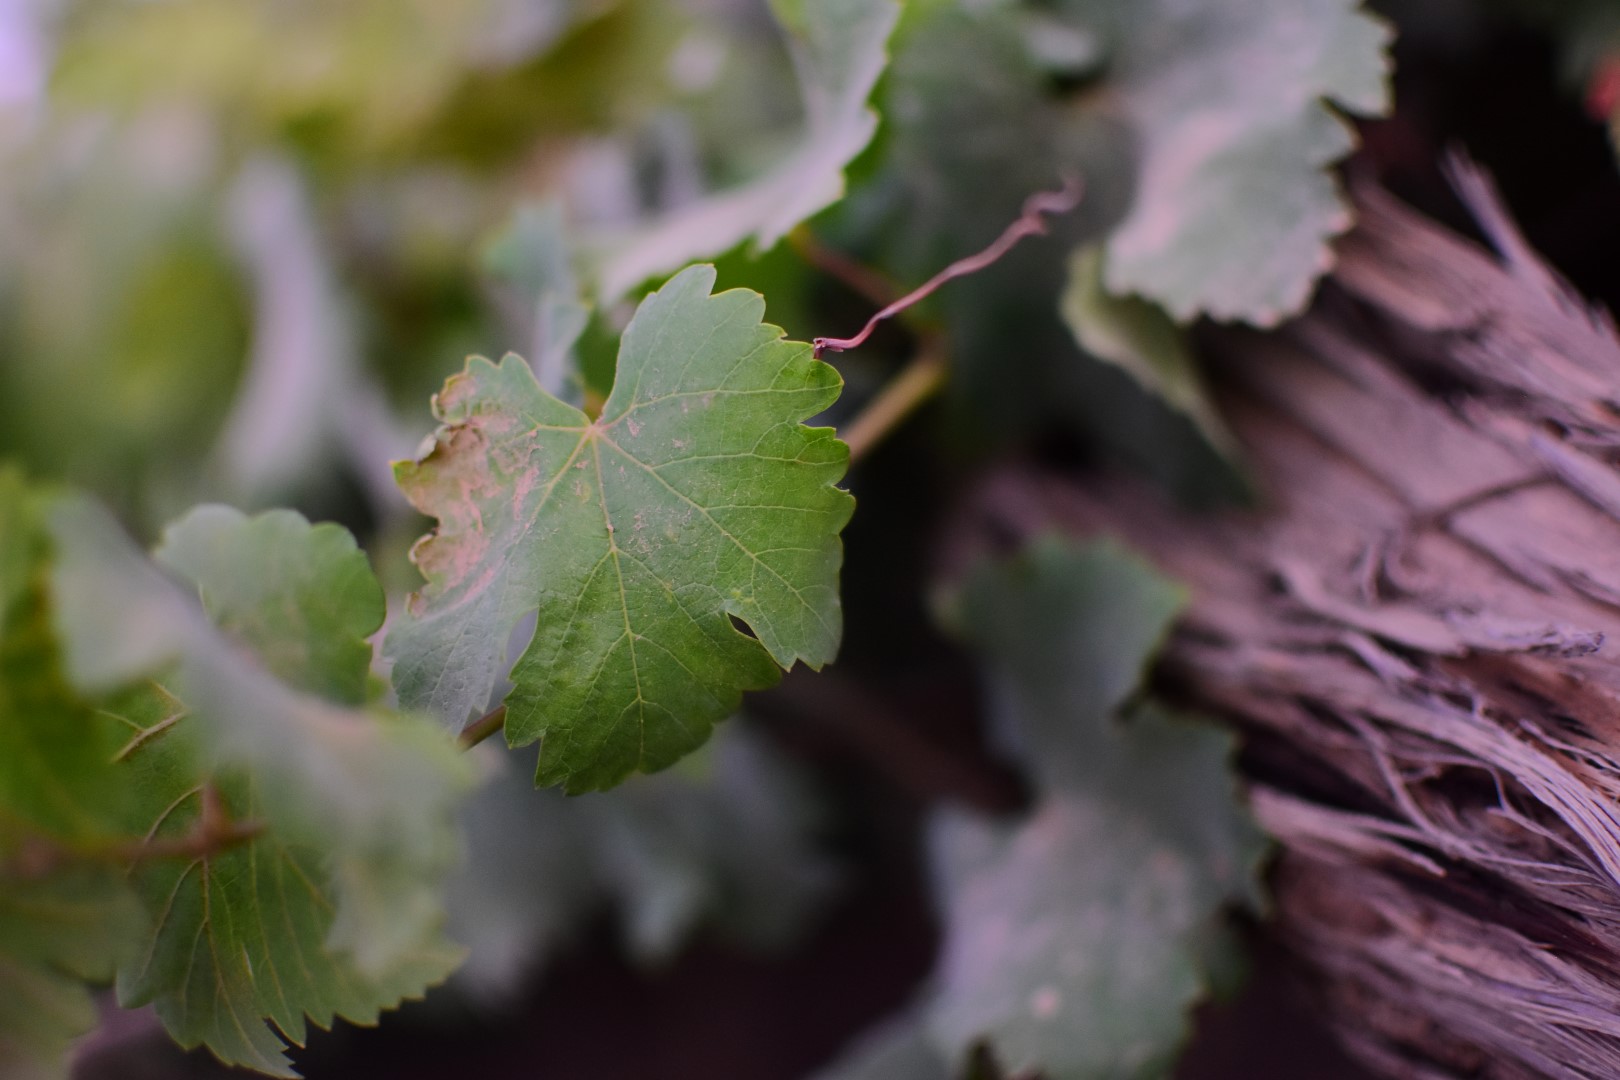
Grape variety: Shdah